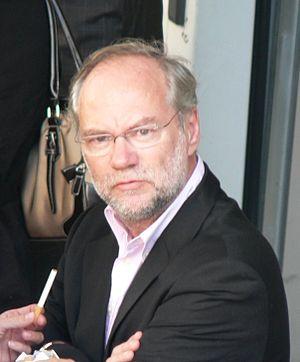
Laurent Joffrin lors du forum Vive la politique du quotidien français Libération, le 15 septembre 2007.
Libération est un quotidien français paraissant le matin, disponible également dans une version en ligne.